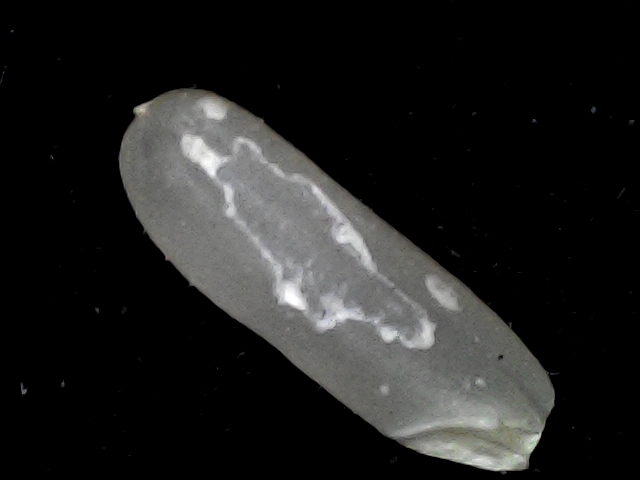
Rice variety: BD87